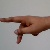
The image shows a hand gesture representing the letter 'P' in Indian Sign Language.